Jandrei

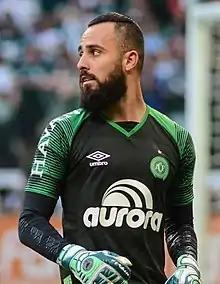
Jandrei with Chapecoense in 2018

Jandrei Chitolina Carniel (born 1 March 1993), simply known as Jandrei, is a Brazilian professional footballer who plays as a goalkeeper for Campeonato Brasileiro Série A club São Paulo.